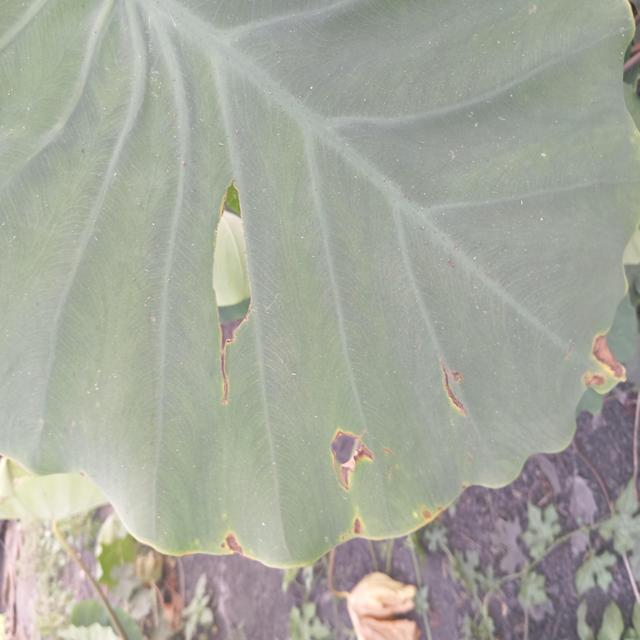
Label: Early_Blight